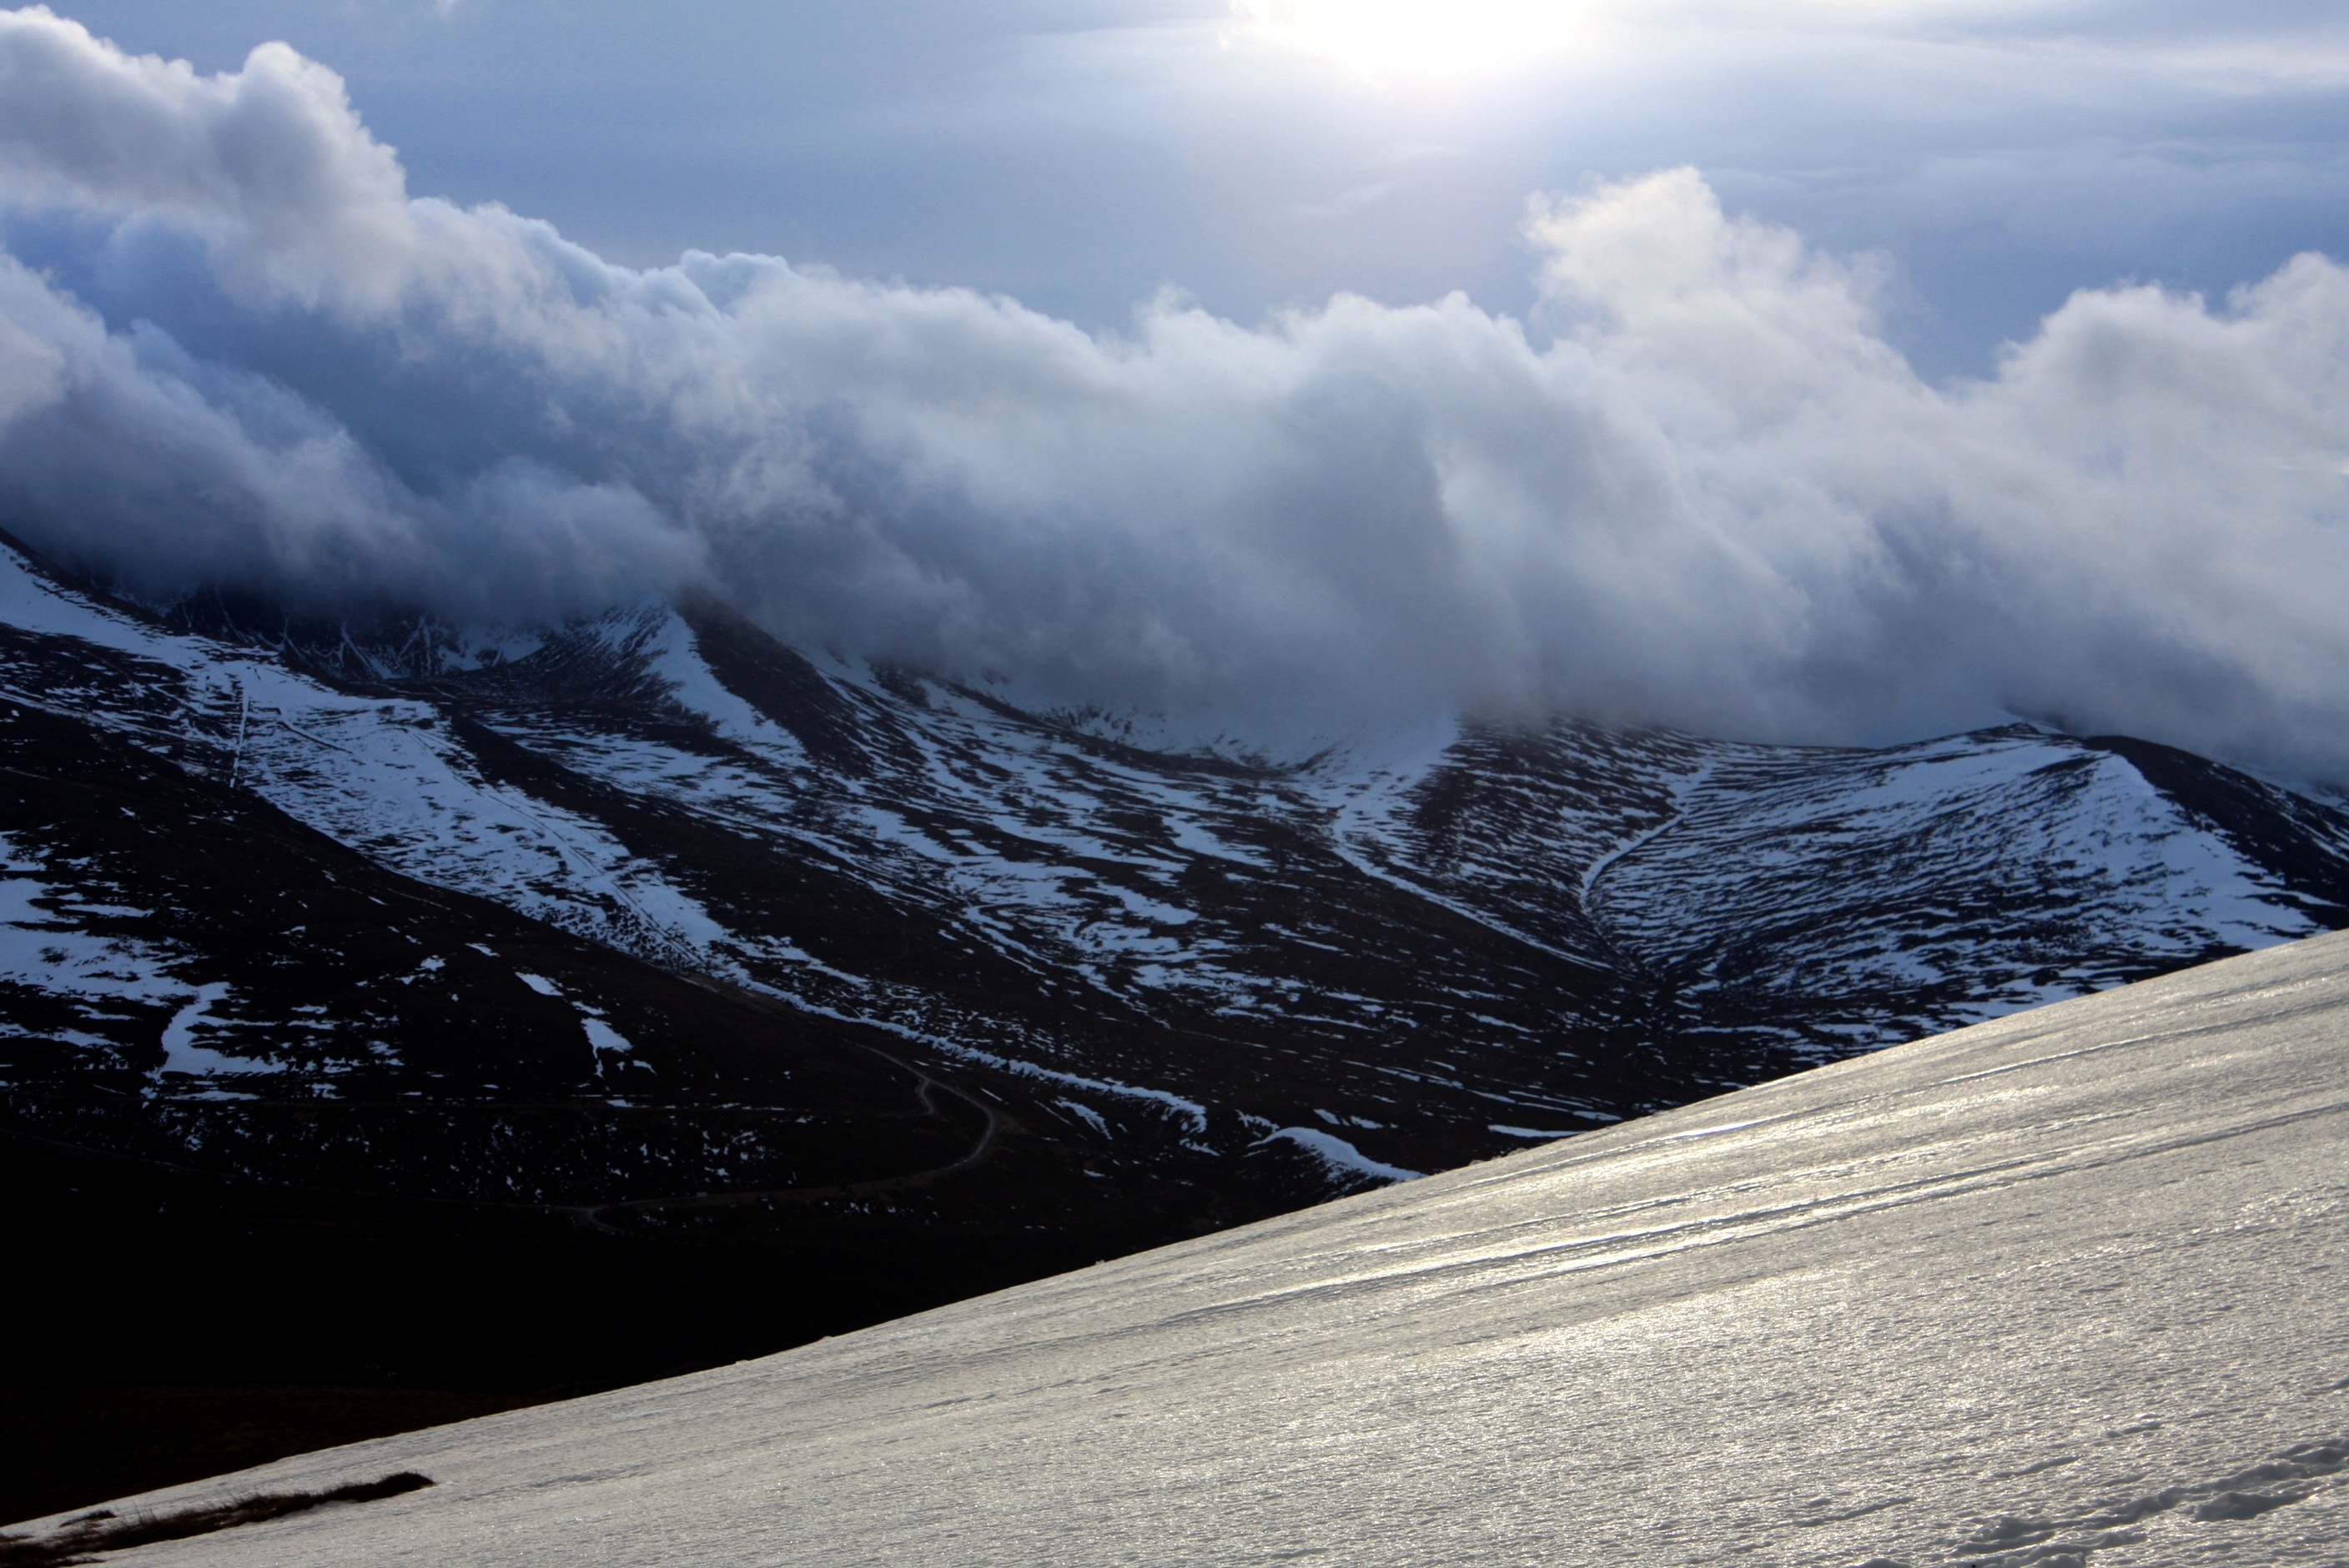
landscape, nature, mountain, snow, winter, cloud, sky, sunlight, hill, lake, mountain range, weather, season, ridge, summit, clouds, alps, landform, mountain pass, geographical feature, mountainous landforms